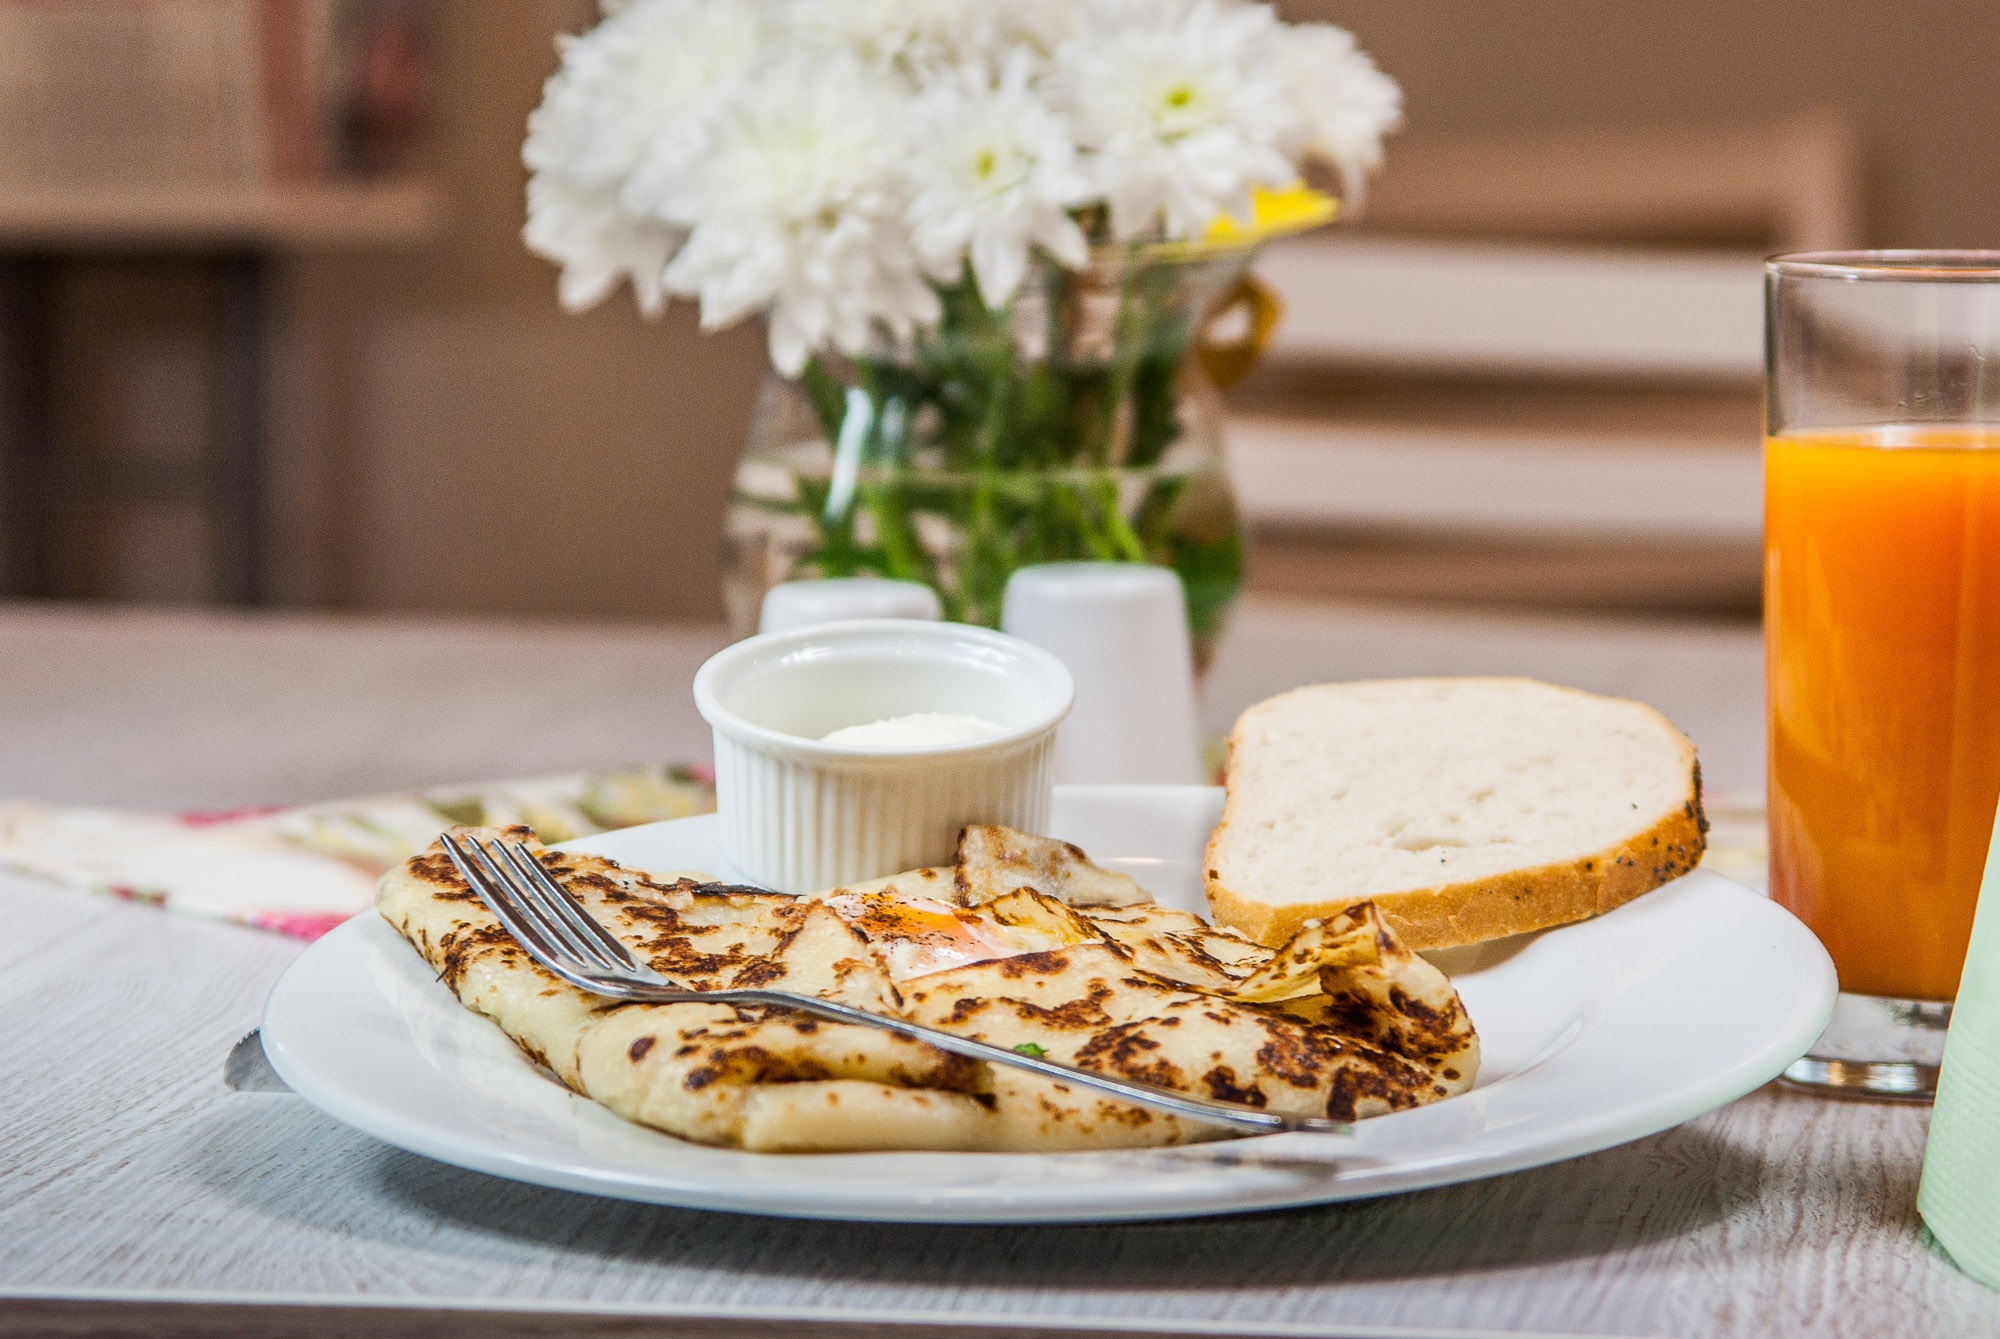
restaurant, dish, meal, food, produce, breakfast, baking, pancake, flowers, juice, brunch, flavor